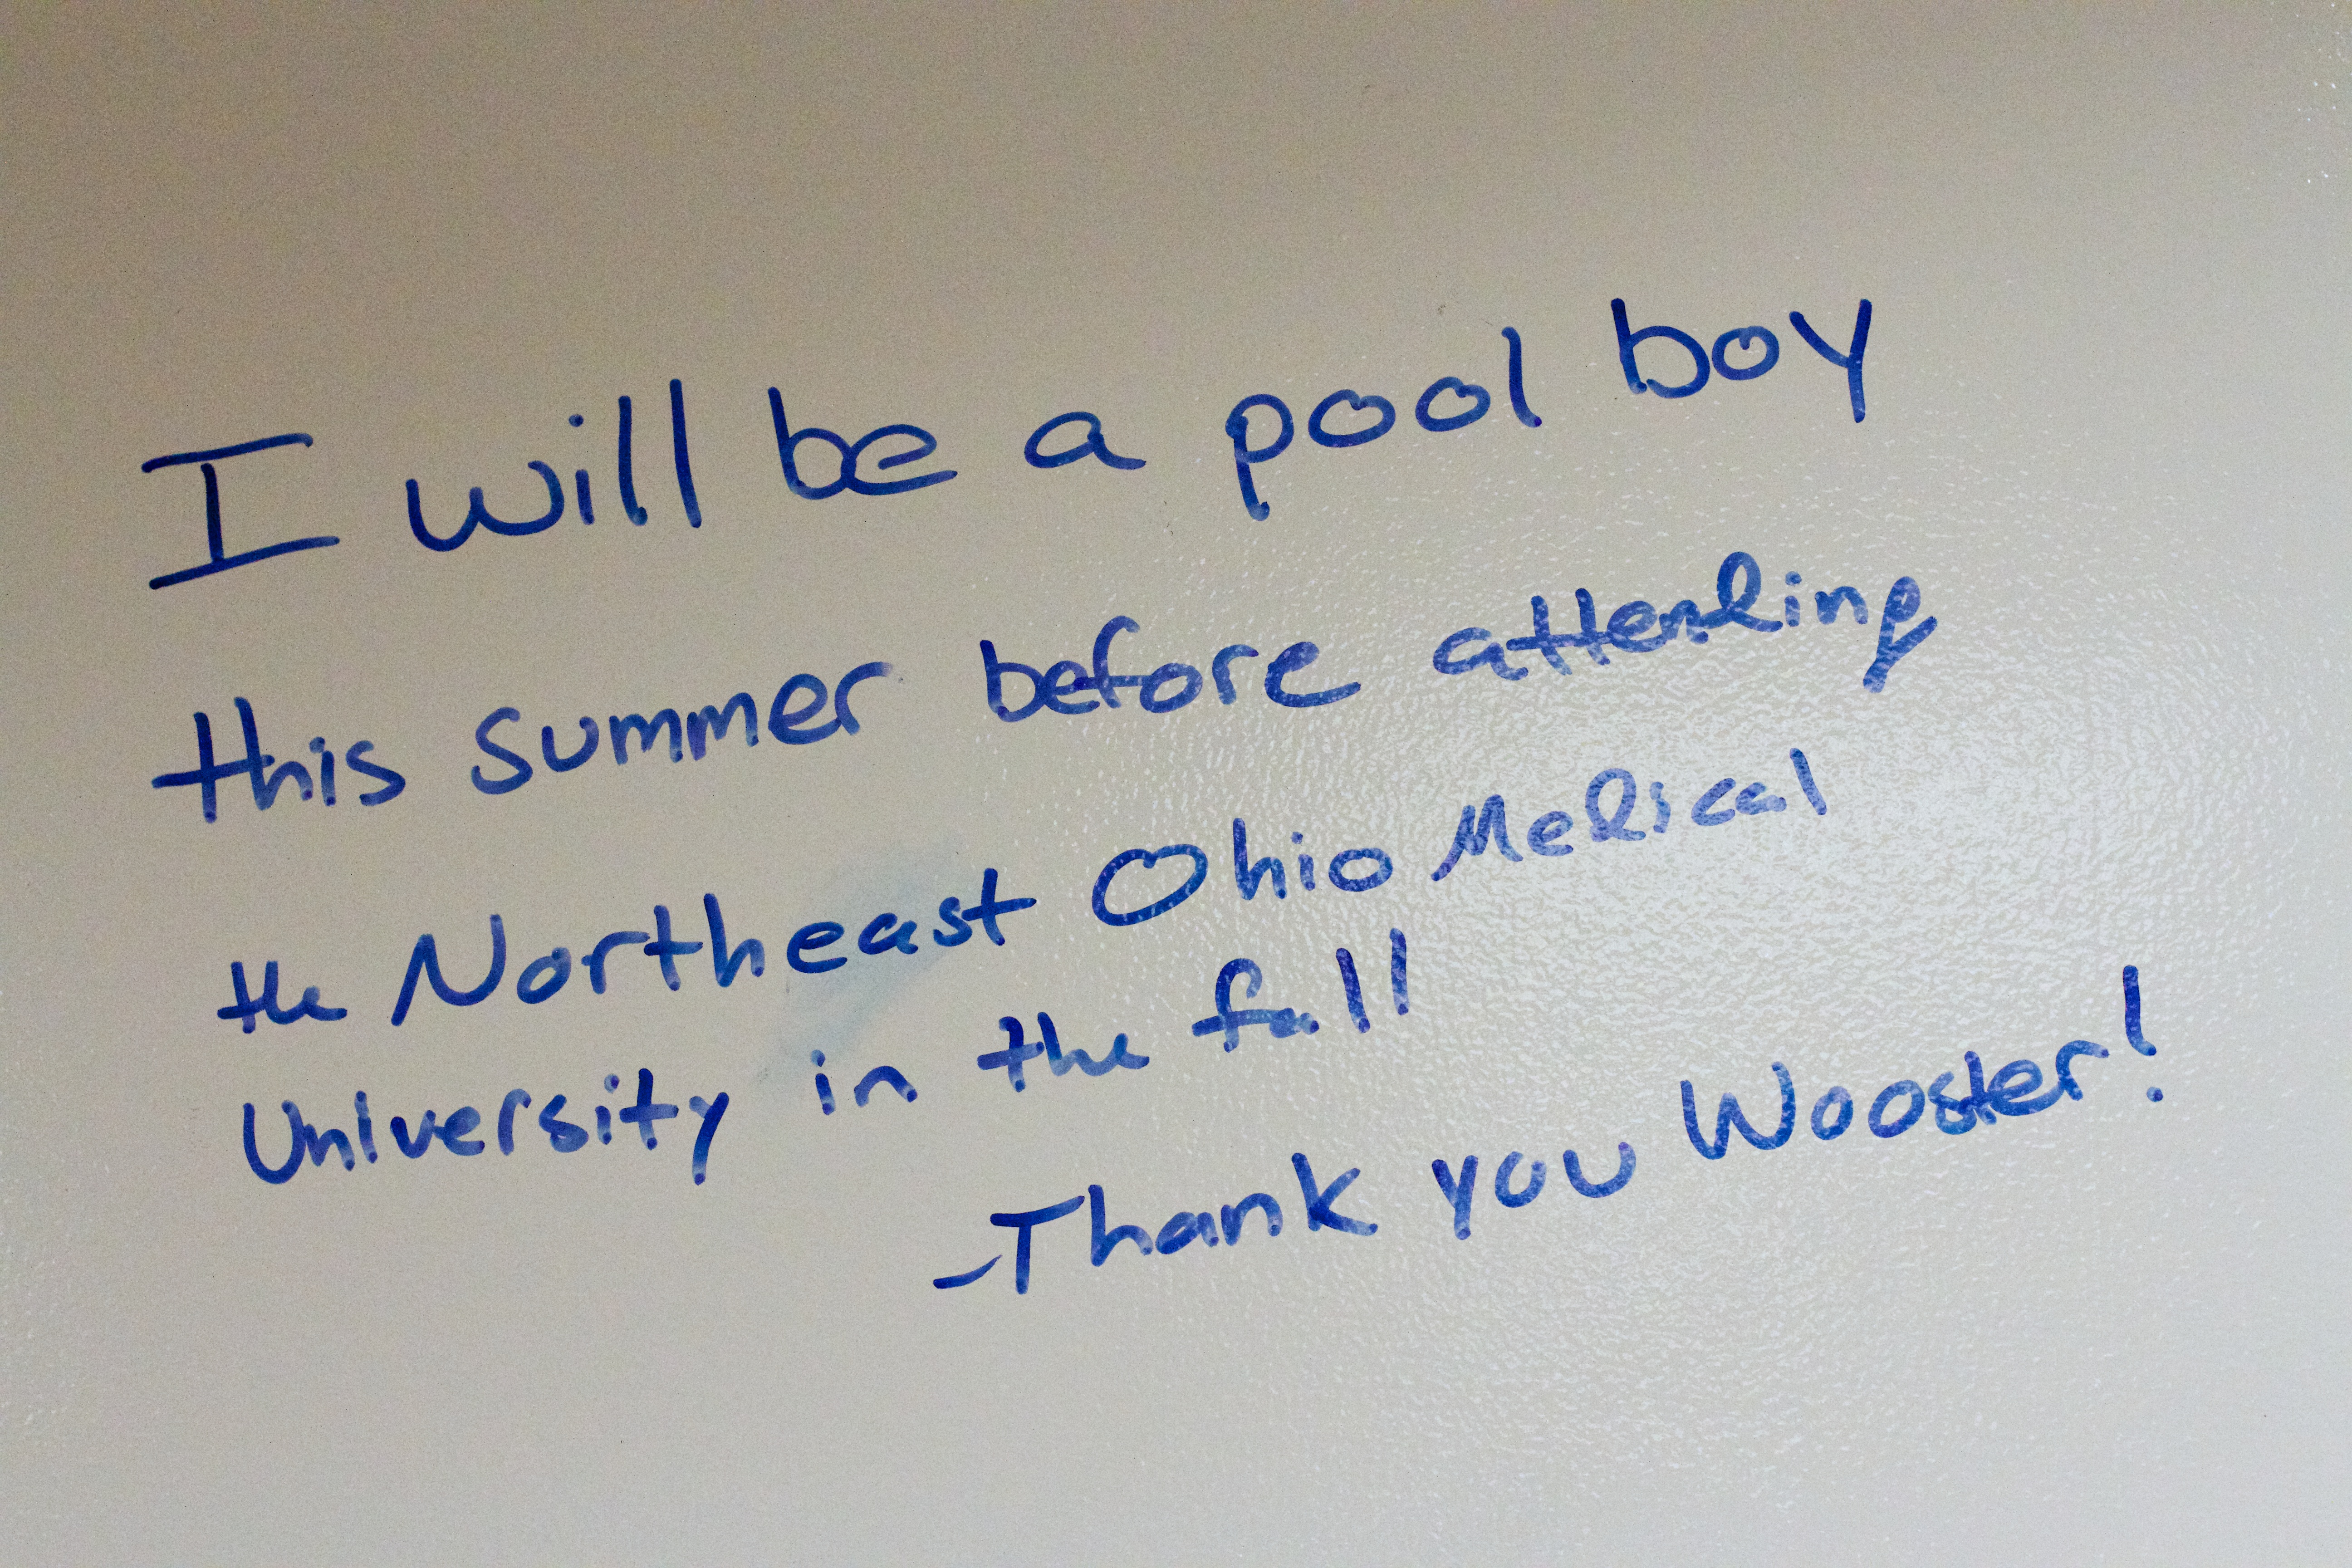
writing, number, love, line, brand, font, text, handwriting, calligraphy, document, shape, raildog, wooster, presentation, emotion